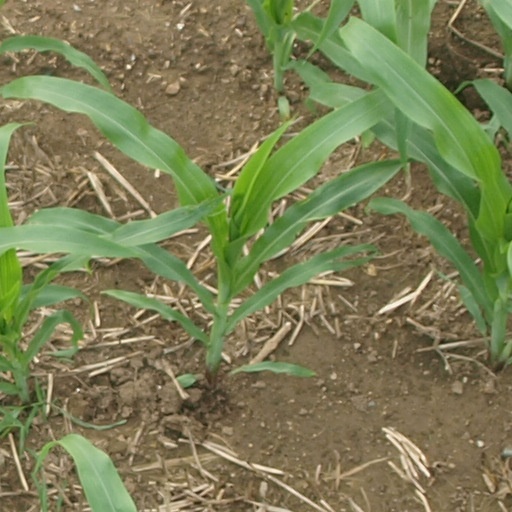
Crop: maize; corn